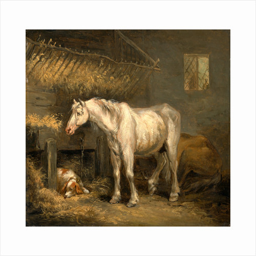
old horses with a dog in a stable by painting artist